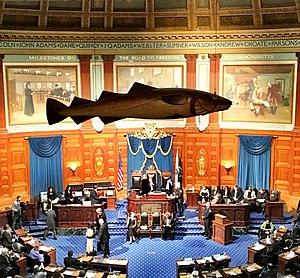
La Morue sacrée du Massachusetts est une sculpture sur bois représentant une morue, qui est suspendue dans la salle où se tiennent les séances de la Chambre des représentants du Massachusetts, dans la Massachusetts State House, à Boston.